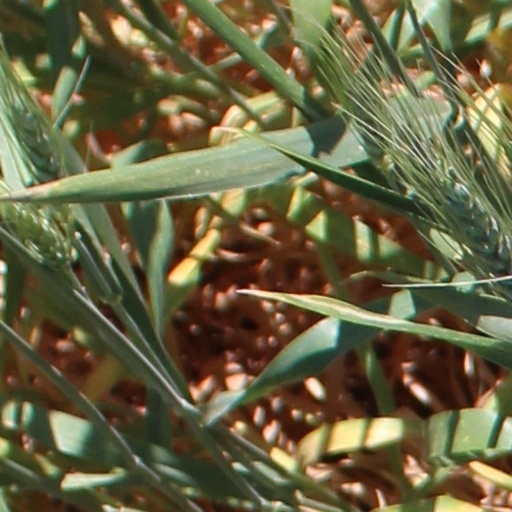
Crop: wheat